Ekambi Brillant

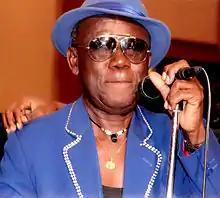
Ekambi Brillant

Ekambi Louis Brillant (18 June 1948 – 12 December 2022) was a Cameroonian makossa artist and singer.